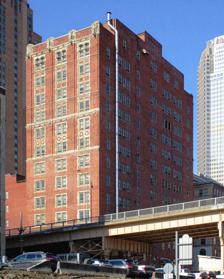
Building: Jones & Laughlin Headquarters Building
Country: United States of America
Year built: 1908
United States historic place Jones & Laughlin Steel Building U.S. National Register of Historic Places Pittsburgh Historic Designation Jones and Laughlin Headquarters Building in 2022 Location of the Jones & Laughlin Steel Building in Pittsburgh Show map of Pittsburgh Jones & Laughlin Headquarters Building (Pennsylvania) Show map of Pennsylvania Location 200 Ross Street, Pittsburgh, Pennsylvania Coordinates 40°26′13″N 79°59′48″W / 40.436820°N 79.996750°W / 40.436820; -79.996750 Built 1907-1908, 1917 Architect MacClure & Spahr Architectural style Jacobean Revival NRHP reference No. 100007093 Significant dates Added to NRHP November 3, 2021 Designated PGHL October 28, 2020 The former Jones and Laughlin building is located at 200 Ross Street in the Downtown neighborhood of Pittsburgh, Pennsylvania . Built in 1907 in the Jacobean Revival architectural style, the building served as the headquarters of the Jones and Laughlin Steel Company from its construction until 1952 and currently holds offices for various governmental agencies in the City of Pittsburgh. It was designated a City of Pittsburgh Historic Landmark in 2020 and was listed on the National Register of Historic Places in 2021. History The Jones and Laughlin building was constructed in 1907 as the headquarters of the Jones and Laughlin Steel Company, which was then the second largest steel producer in the country (after Andrew Carnegie ’s U.S. Steel ). The company was founded by B.F. Jones in Pittsburgh in 1852 and built many blast furnaces and mills in the area surrounding the Monongahela River . The eight-story building itself was designed in 1908 by architects MacClure & Spahr , who also designed many prominent buildings in Pittsburgh, such as the first section of the William Penn Hotel and the Keystone National Bank. The original, eight-story building was completed at 200 Ross Street by 1908. Due to the Jones and Laughlin Company's prosperity, the company commissioned an additional five stories to be added to the building in 1917, which were also designed by MacClure and Spahr. When the Jones and Laughlin Company management relocated from 200 Ross Street to the Gateway Center in 1952, the building was purchased by the City of Pittsburgh and other quasi-governmental city agencies like the Urban Redevelopment Authority of Pittsburgh (URA). The City renamed the building the John P. Robin Civic Building, after the first executive director of the URA who rebuilt much of Pittsburgh's downtown in a 1940s and 1950s project dubbed Renaissance I. The URA and the Housing Authority of the City of Pittsburgh (HACP) occupied the upper floors of 200 Ross Street, whereas the lower floors consisted of city personnel and nonprofit organizations. Other government agencies currently located in the former Jones and Laughlin building are the Department of City Planning and the Department of Permits, Licenses, and Inspections. In 2018, the Pittsburgh Post-Gazette reported that the URA was looking to relocate the offices at 200 Ross Street to a new space, but that no decision had been made as to what would happen to the building should the URA find a new space. The building was nominated in November 2019 to become a City of Pittsburgh Historic Landmark by Preservation Pittsburgh . Architecture The former Jones and Laughlin building was designed by MacClure & Spahr in the Jacobean Revival style, which was popular in England during the 17th century and can be described as a mix between the more medieval Tudor style and the later Renaissance styles. This architectural style often includes round arches and curved or scrolled, rather than stepped or peaked, gables and parapets . Red brick with stone trim is also commonly found in authentic British examples from the 17th century. The former Jones and Laughlin building is distinctly in the Jacobean Revival style, as the exterior is red brick with sandstone trim and it features numerous rounded arches, such as the one leading into the vestibule on the northwestern facade of the building. The construction for the building was done by the A. & S. Wilson Construction Company, and the steel structure of it was designed by the Jones & Laughlin Company at its Keystone Works structural plant. Gallery Undated photograph of Jones & Laughlin Building, 200 Ross Street, after 1917 addition. 1923 plat map by G.M. Hopkins and Co. Jones & Laughlin Building at bottom center. Jones & Laughlin now owned the entire block bounded by Ross Street, Second Avenue, Third Avenue, and Try Street. City and county government buildings are clustered nearby, presaging the J&L Building's future as a home for municipal agencies. References